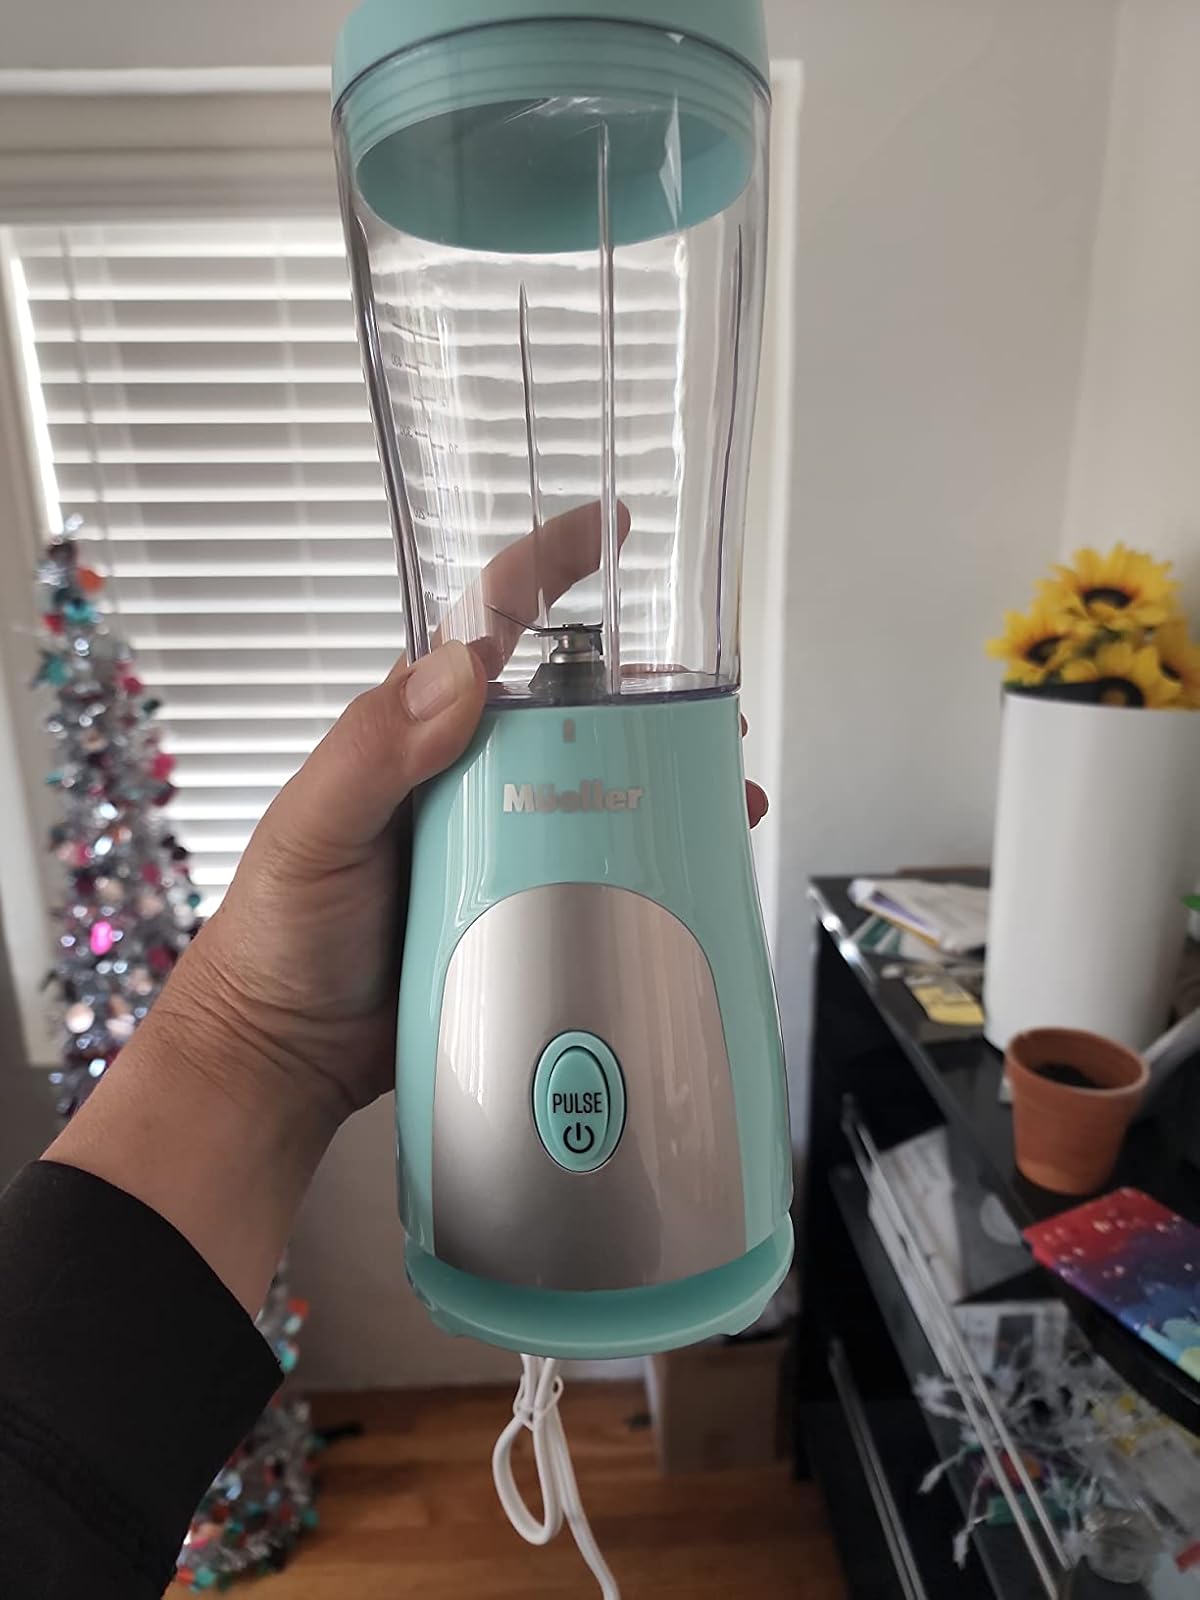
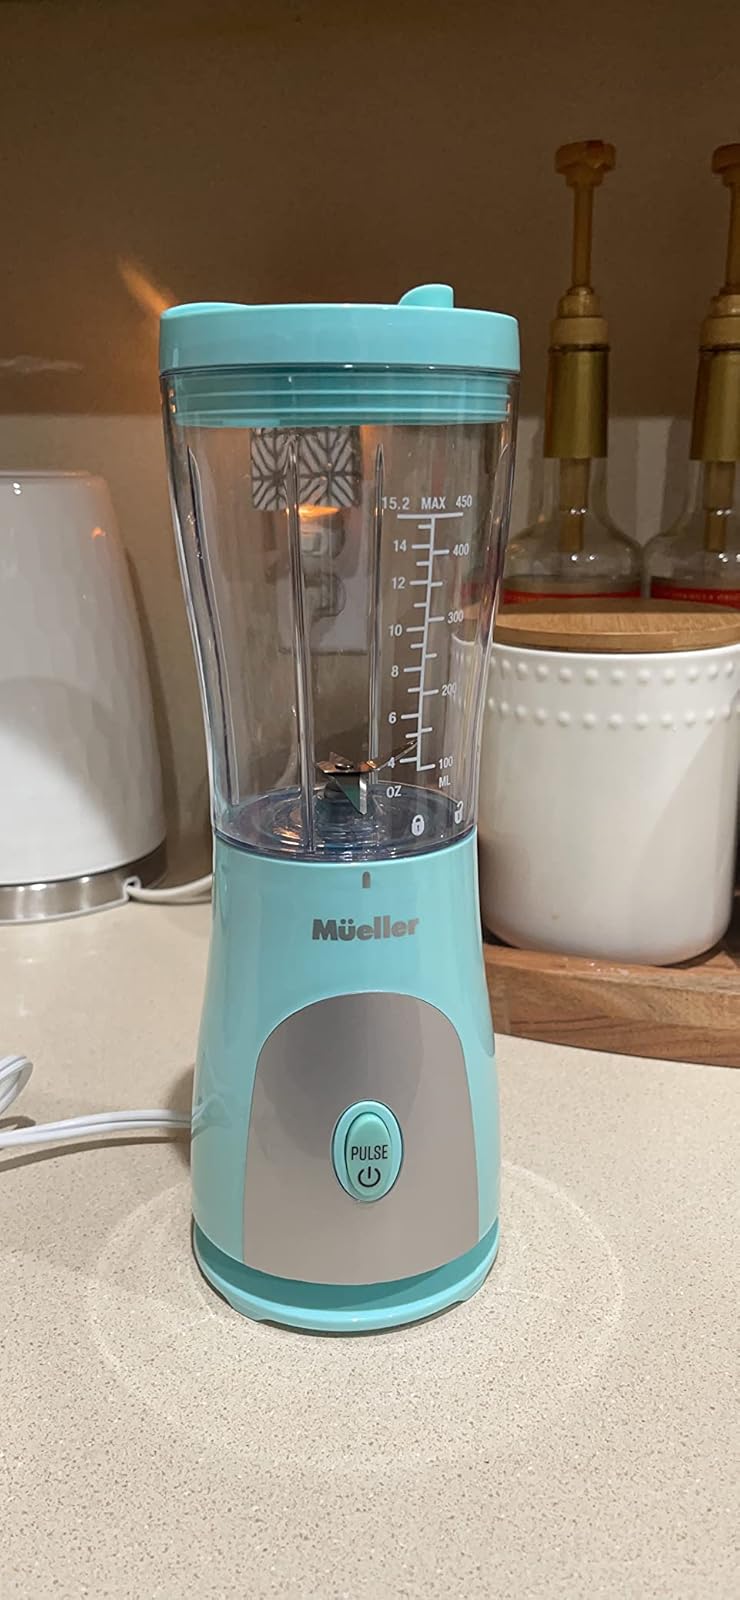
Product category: items_blender
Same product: yes